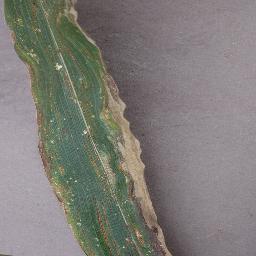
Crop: corn
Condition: (maize)_northern_blight